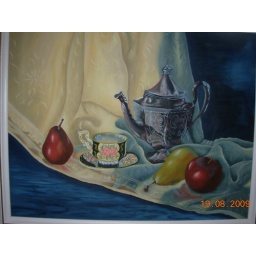
Table cloth, tea pot and cup, and fruit by Eileen.